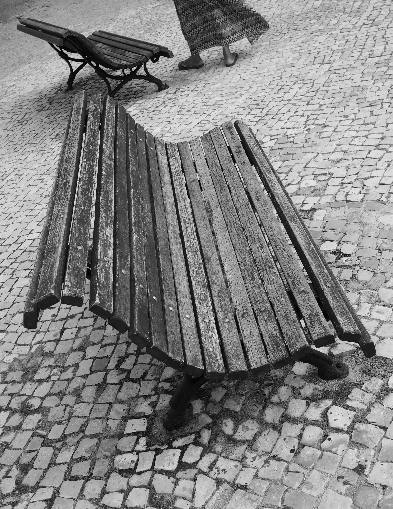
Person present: No